Normal backwardation

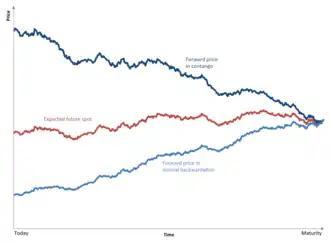
The graph depicts how the price of a single forward contract will behave through time in relation to the expected future price. A contract in backwardation will increase in value until it equals the spot price of the underlying at maturity. Note that this graph does not show the forward curve (which plots against maturities on the horizontal).

Normal backwardation, also sometimes called backwardation, is the market condition where the price of a commodity's forward or futures contract is trading below the "expected" spot price at contract maturity. The resulting futures or forward curve would "typically" be downward sloping (i.e. "inverted"), since contracts for further dates would typically trade at even lower prices. In practice, the expected future spot price is unknown, and the term "backwardation" may refer to "positive basis", which occurs when the current spot price exceeds the price of the future.